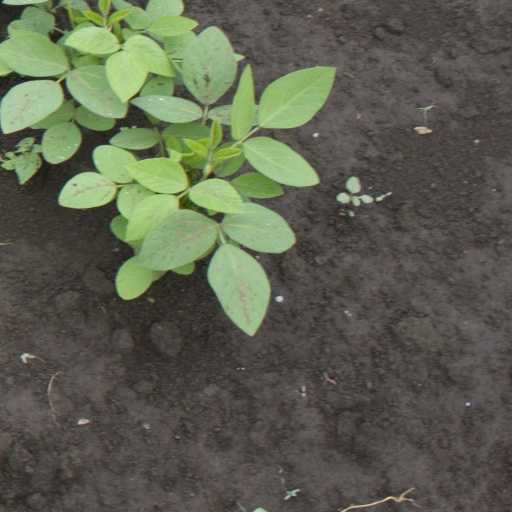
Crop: soybean